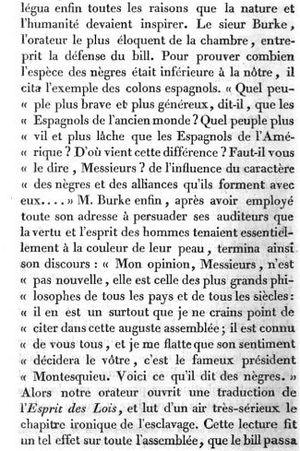
""Anecdote intéressante, oubliée dans l'Histoire philosophique et politique de M. l'abbé Raynal."""
Joseph Bologne de Saint-George, plus connu sous le nom de « chevalier de Saint-George » ou, plus simplement, « Saint-George », né à Baillif, près de Basse-Terre le 25 décembre 1745, mort à Paris le 10 juin 1799, est musicien et escrimeur français. Militaire, il participe activement à la Révolution française et s’engage au sein de l'armée de la République. Désireux de « continuer et de s'immortaliser par sa valeur et son enthousiasme pour la liberté », il se met à la tête de la Légion franche des Américains. Fréquentant les milieux abolitionnistes, Saint-George est, par sa position sociale, une figure de l'émancipation des esclaves des empires coloniaux européens dans la seconde moitié du XVIIIᵉ siècle.